Intestate succession in South African law

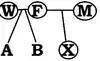
A and B will inherit the entire estate in equal shares.

In this case, the descendants of the parents will inherit the entire estate in equal shares. The descendants inherit "per stirpes" by representation.